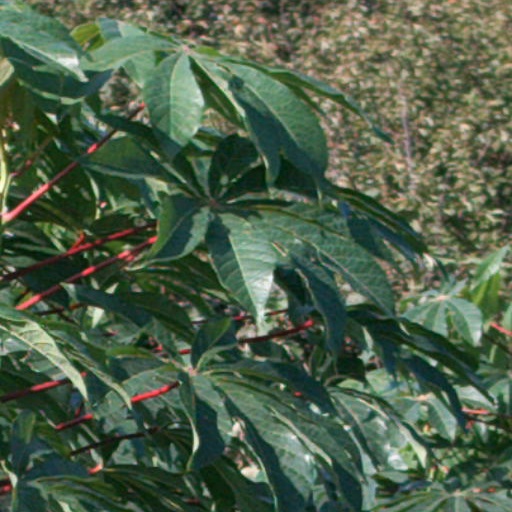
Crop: cassava